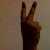
The image shows a hand gesture representing the number 2 in Indian Sign Language.